Lichess

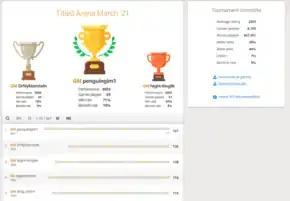
Final standings of the March 2021 Titled Arena

In December 2017 Lichess began hosting a monthly Lichess Titled Arena with cash prizes for titled players, featuring some of the best players in the world playing bullet chess. Magnus Carlsen won the first titled arena, and has regularly competed and won events since then. Later editions have featured blitz chess as well, and some events were played as Chess 960 events with randomized starting positions for each game.